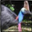
Label: bird